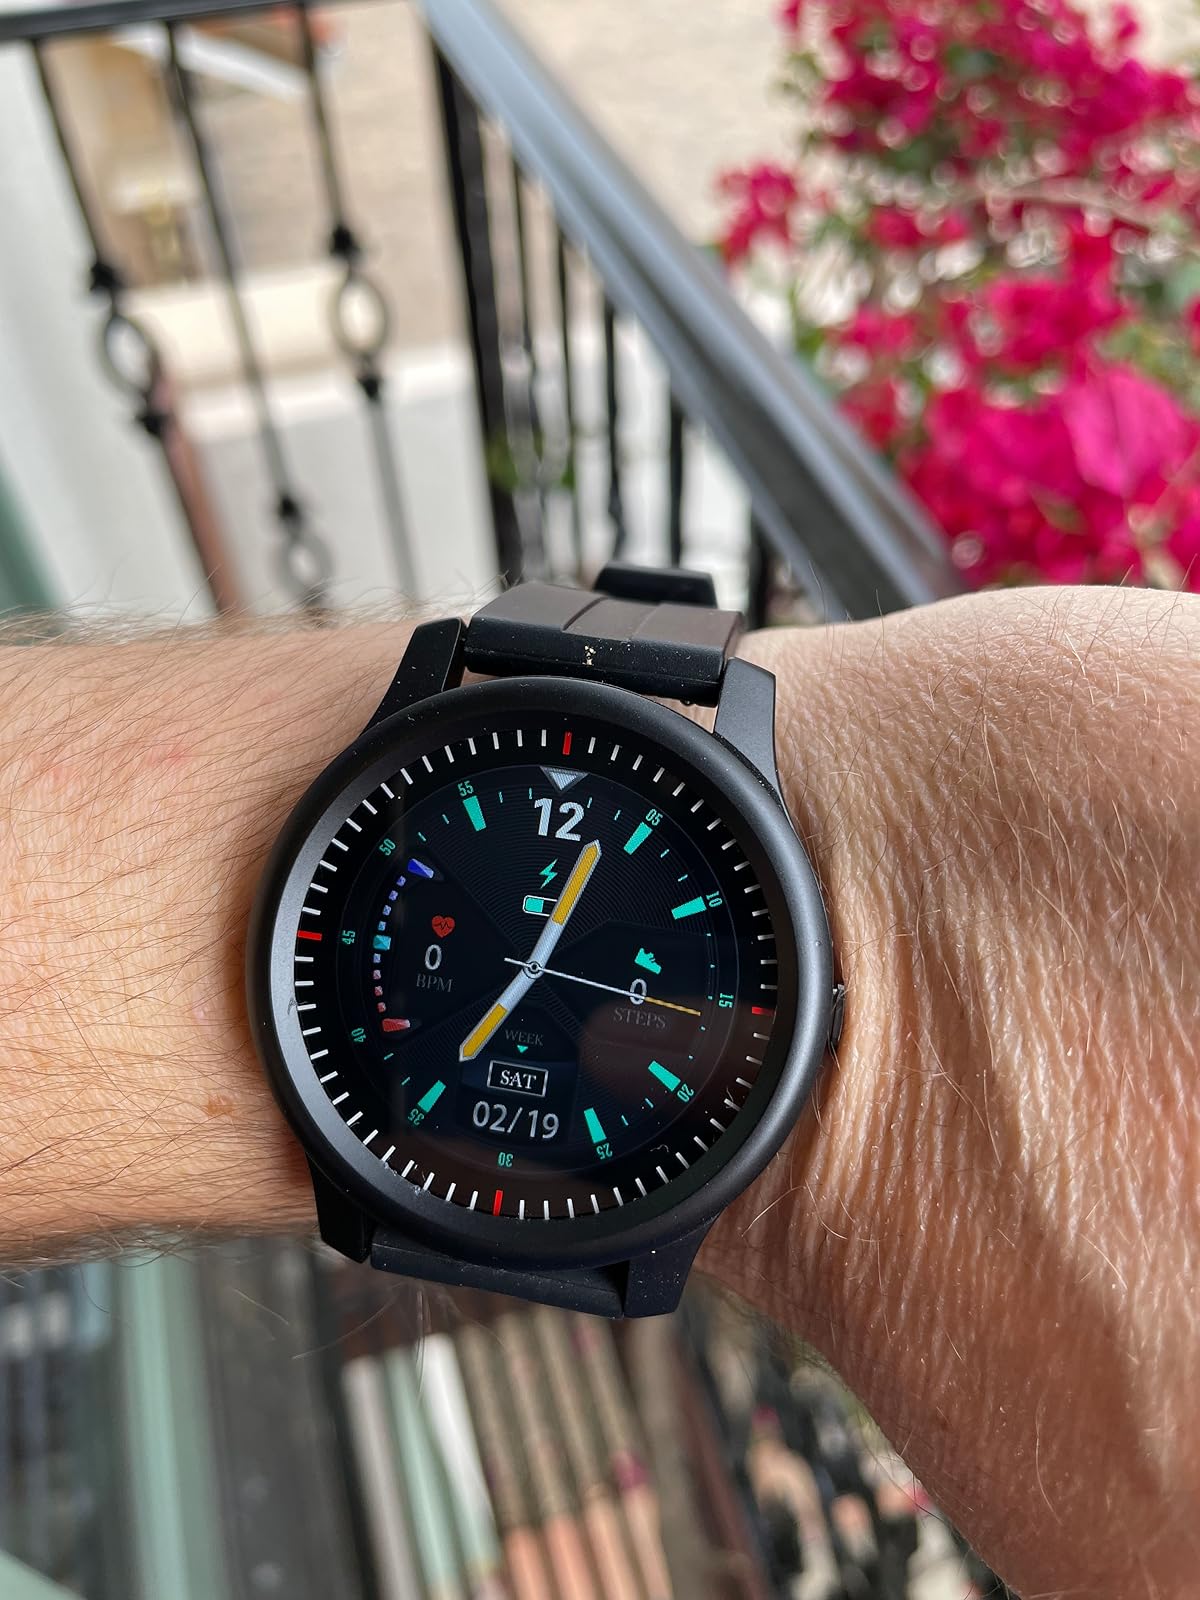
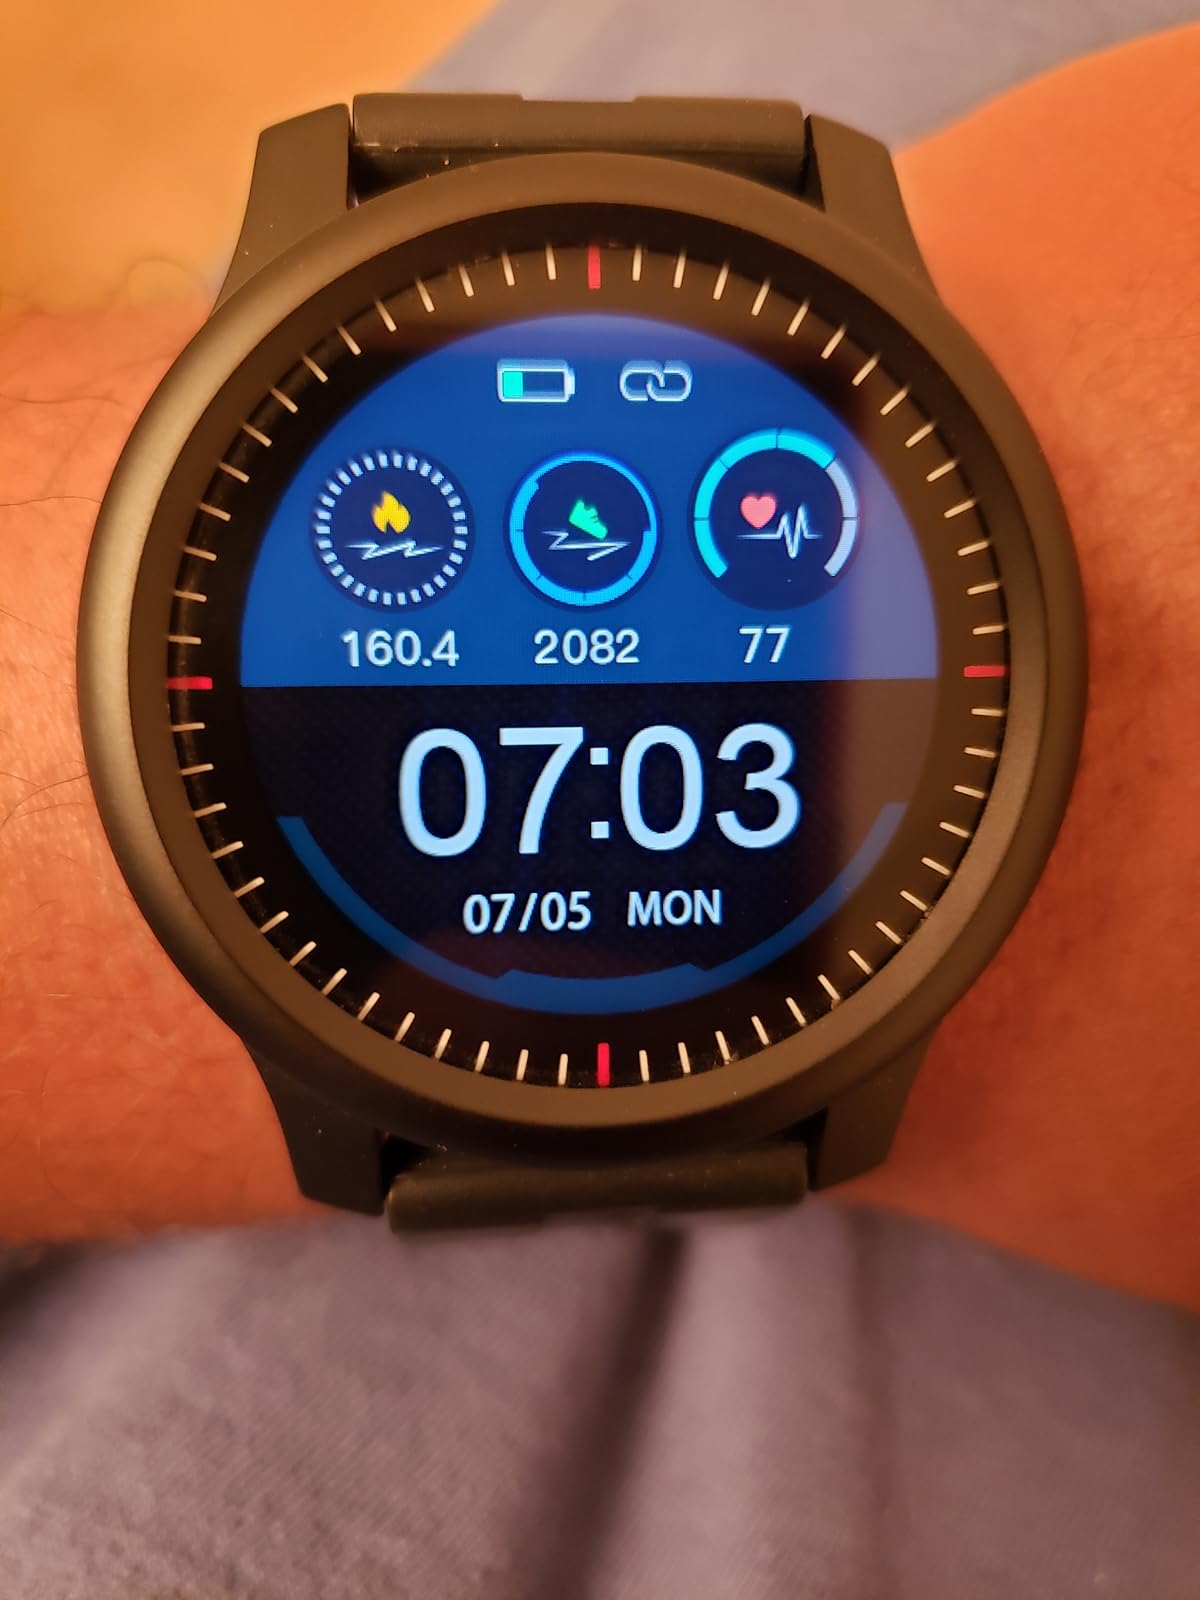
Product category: smartwatch
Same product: yes